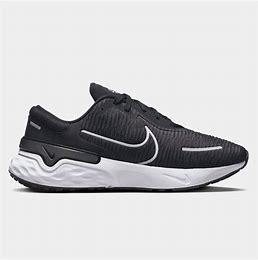
Brand: Nike
Model: Renew Run